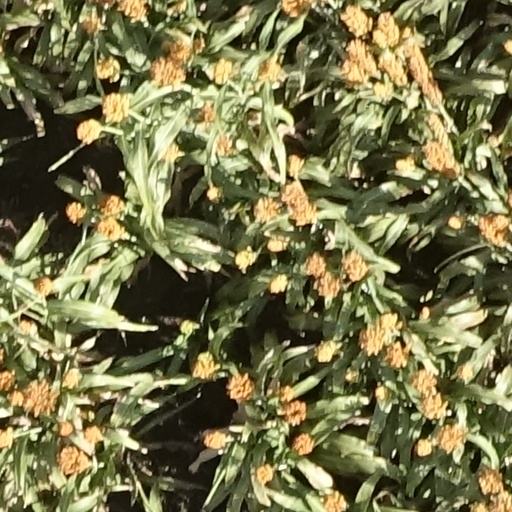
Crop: sorghum